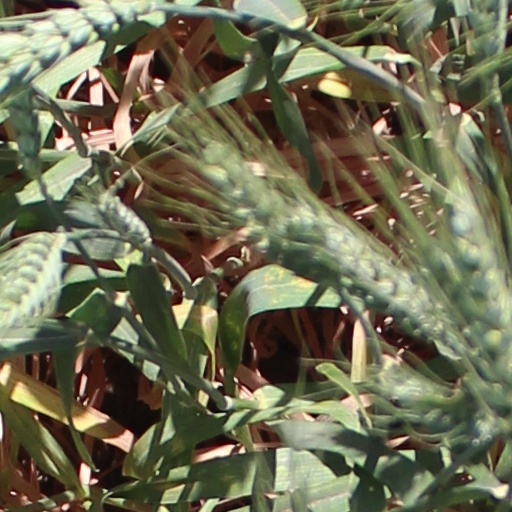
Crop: wheat